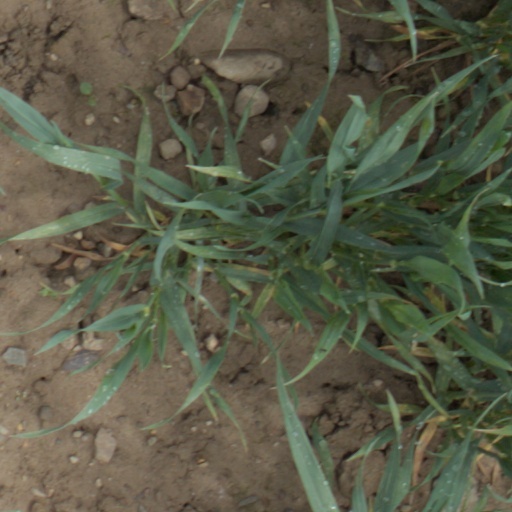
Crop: wheat